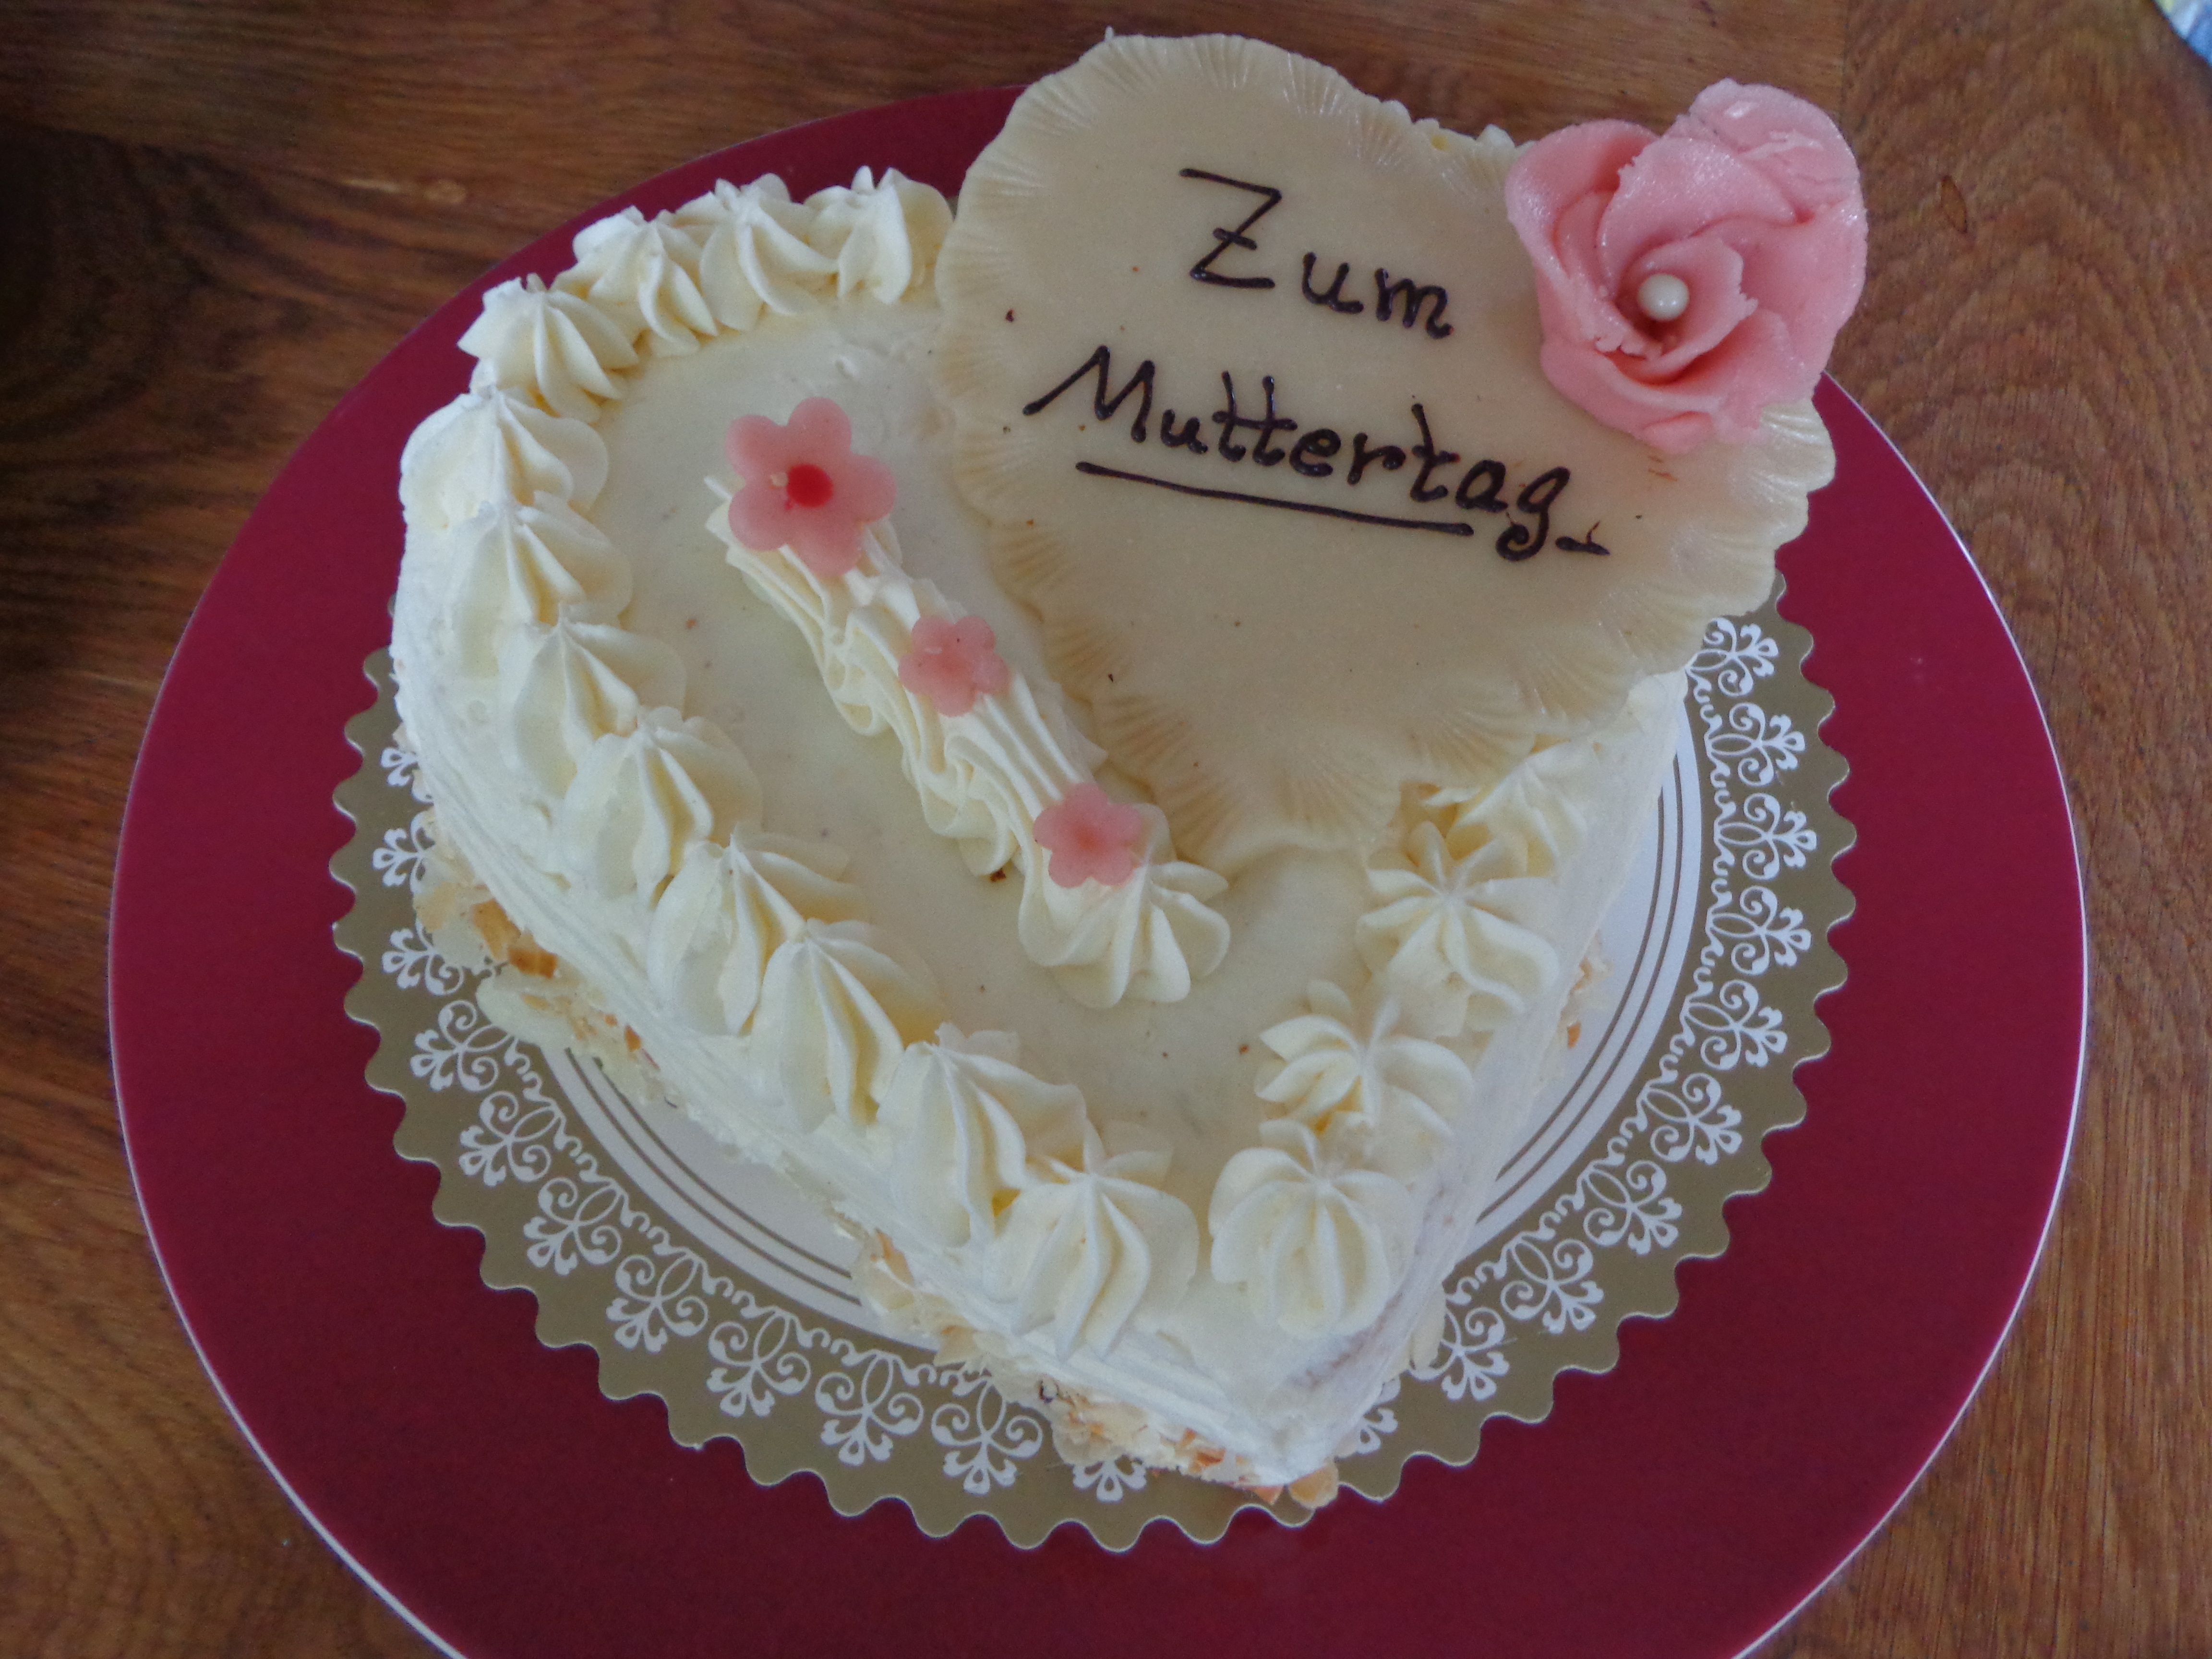
sweet, heart, gift, rose, food, red, dessert, cuisine, cake, birthday cake, icing, welcome, greetings, baked goods, pasteles, marzipan, mother's day, torte, sugar paste, buttercream, cake decorating, about love for mother's day